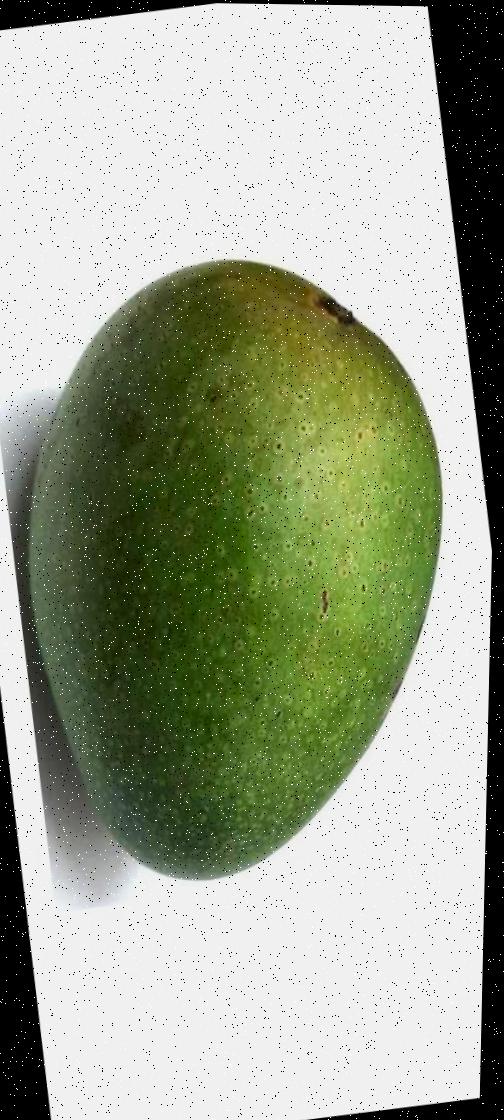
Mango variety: Ashshina Zhinuk